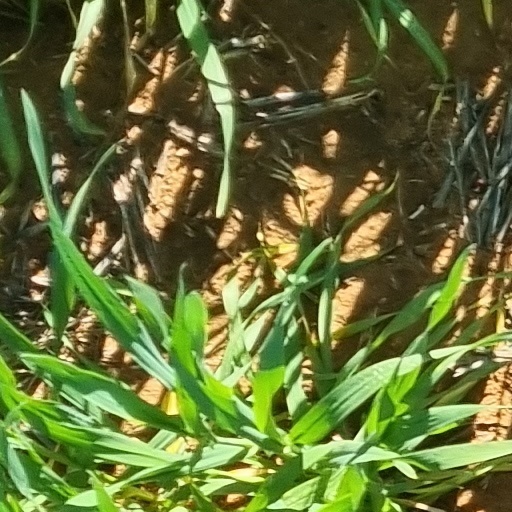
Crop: wheat